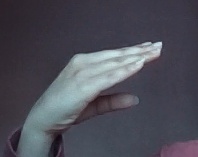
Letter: jeem